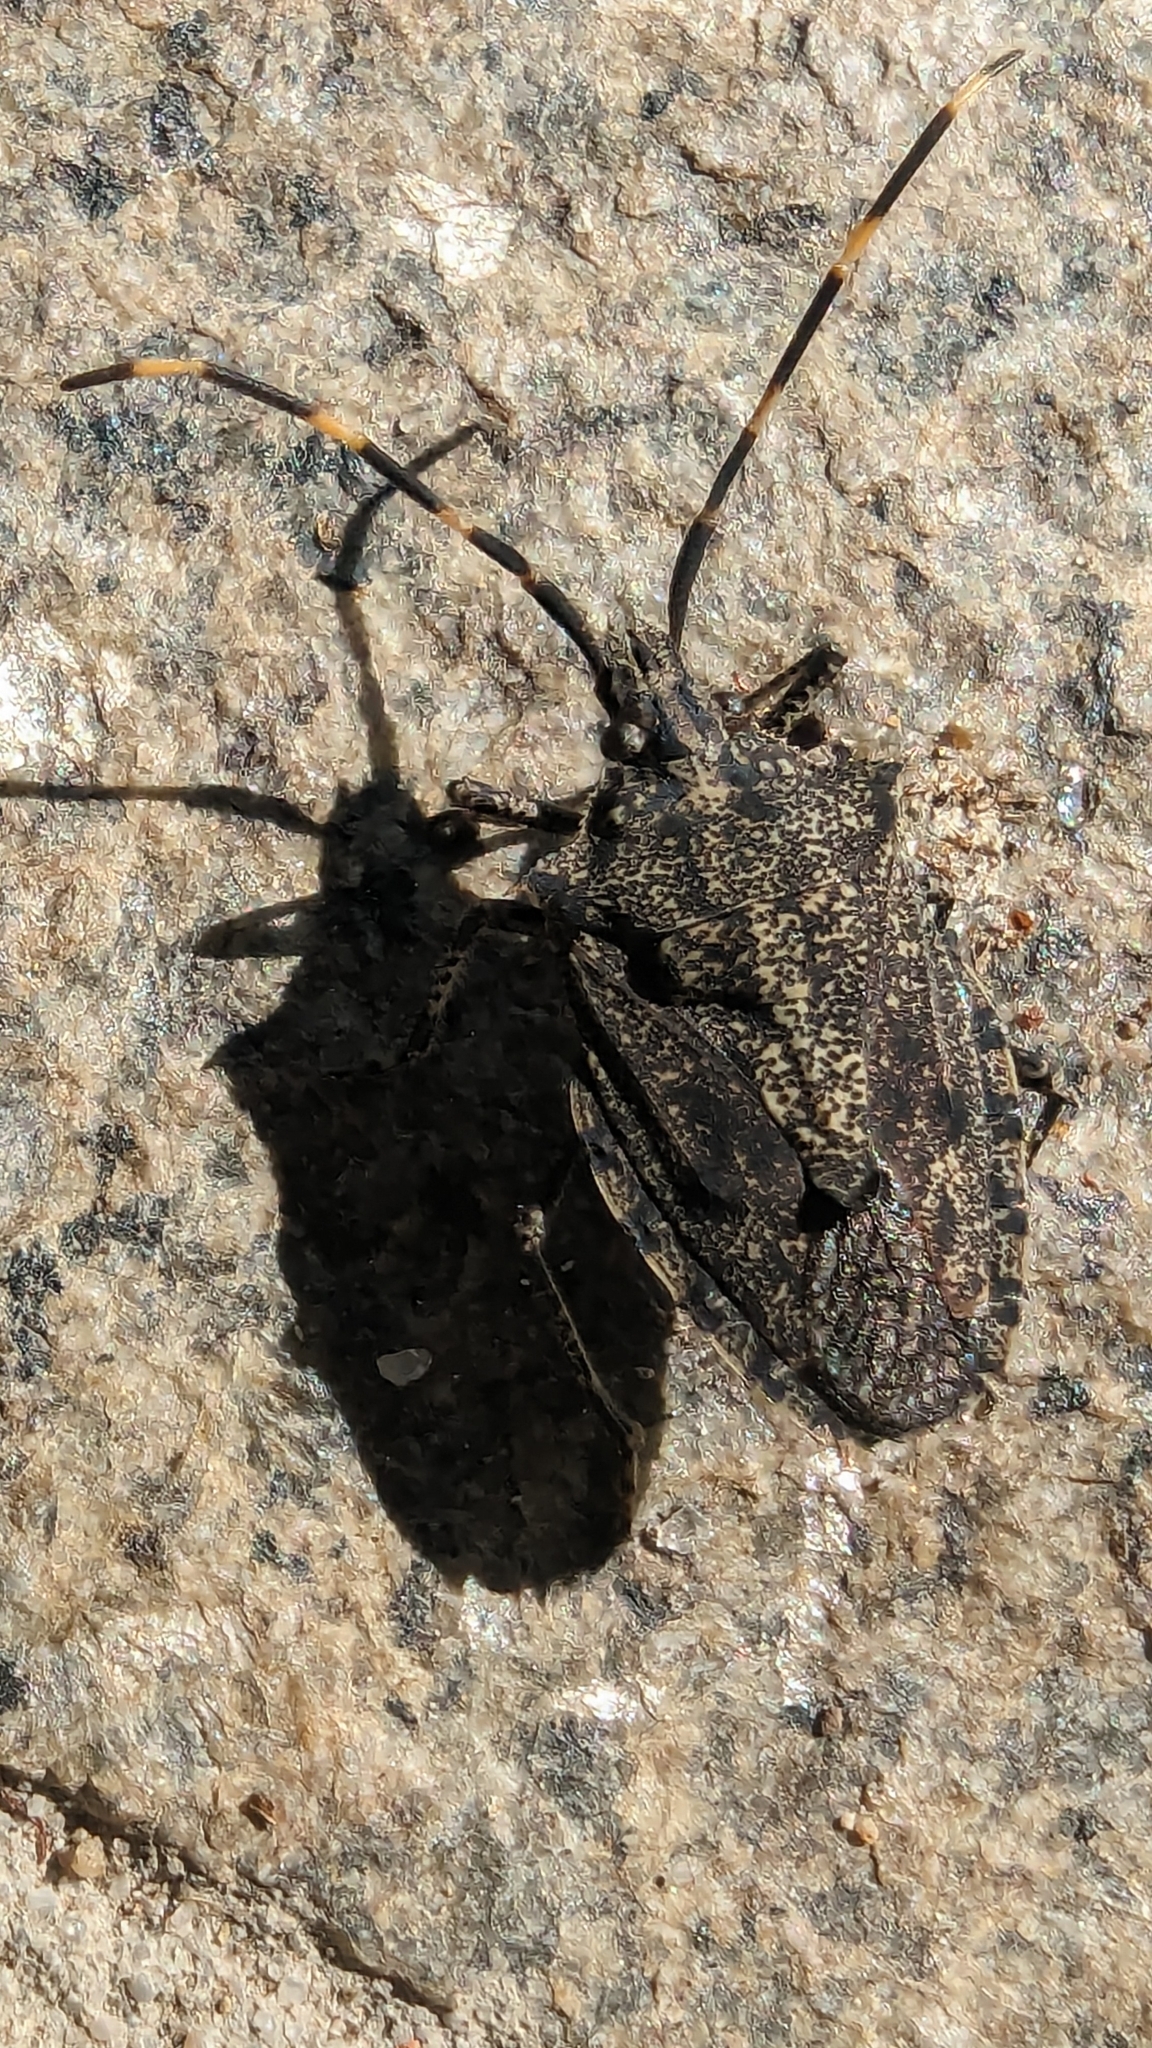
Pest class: stink_bug